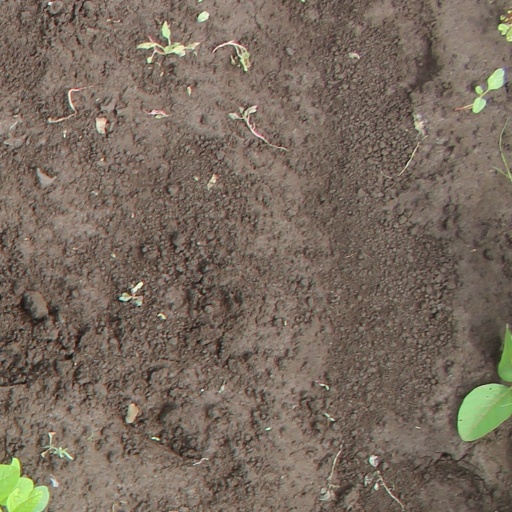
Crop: soybean